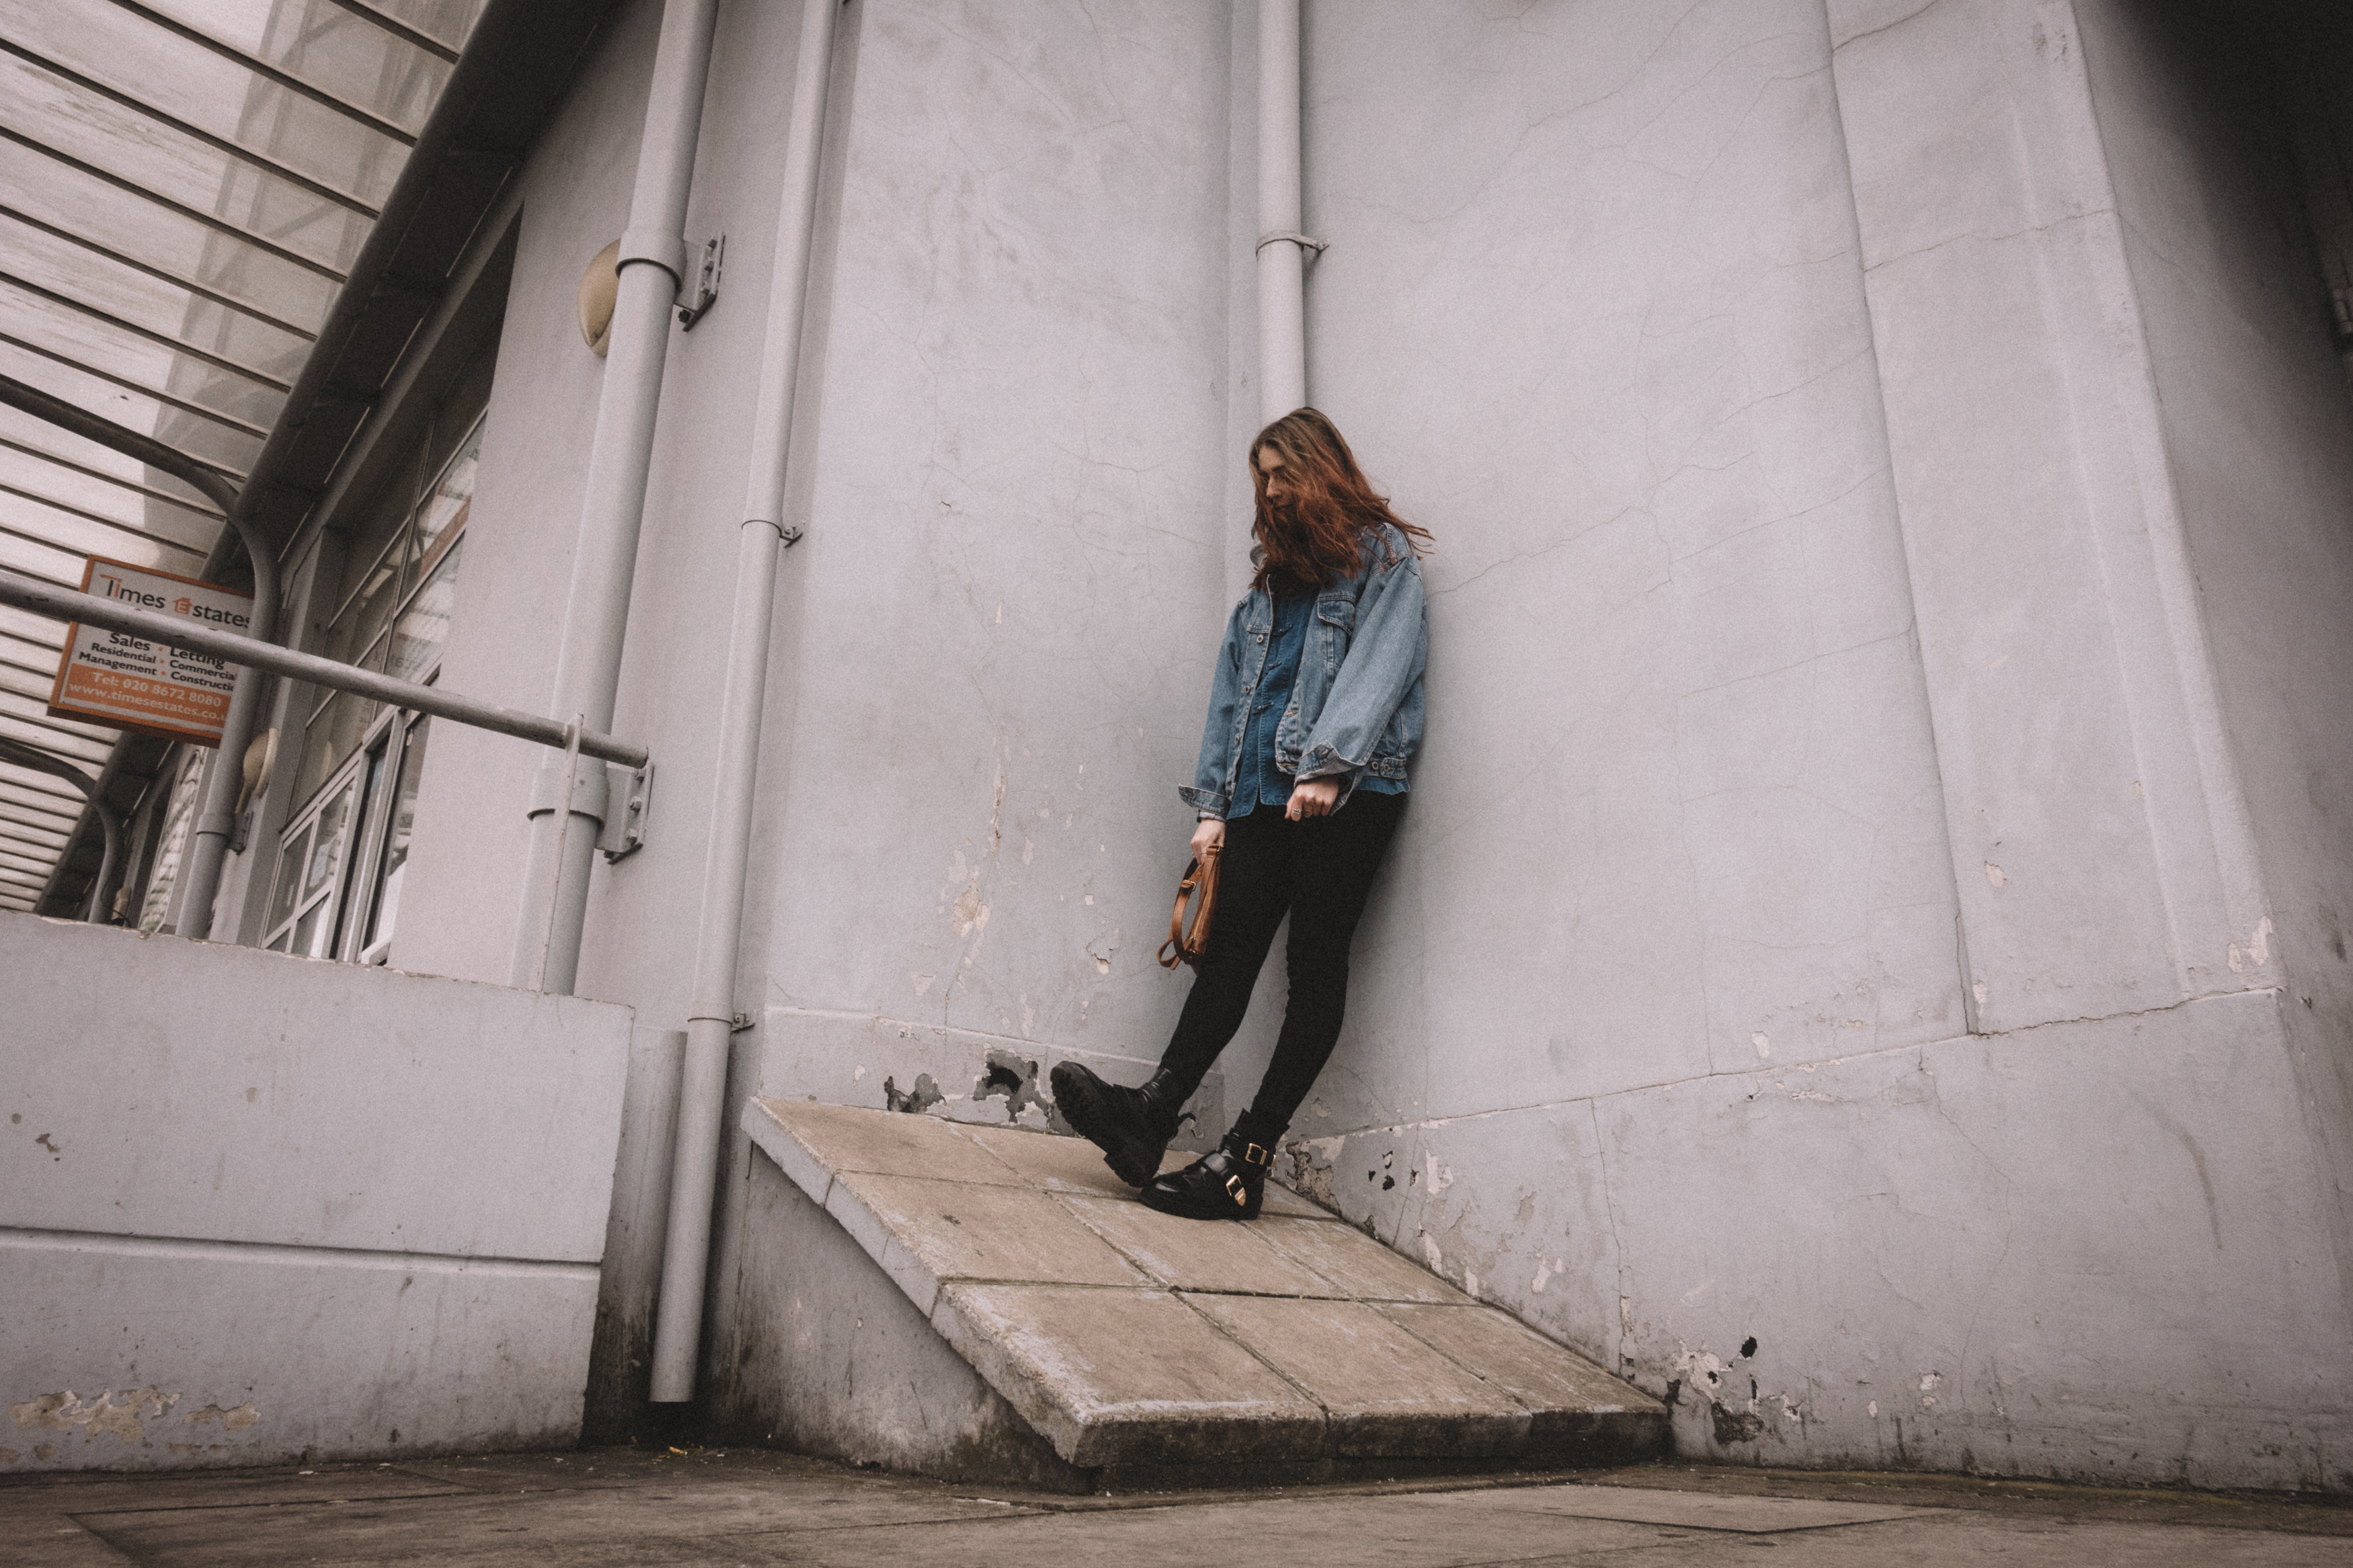
road, white, street, wall, black, temple, infrastructure, photograph, snapshot, image